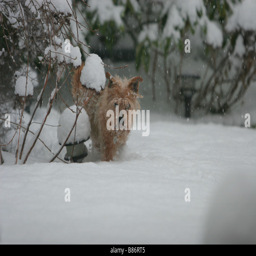
terrier dog walking through the snow passed a shrub